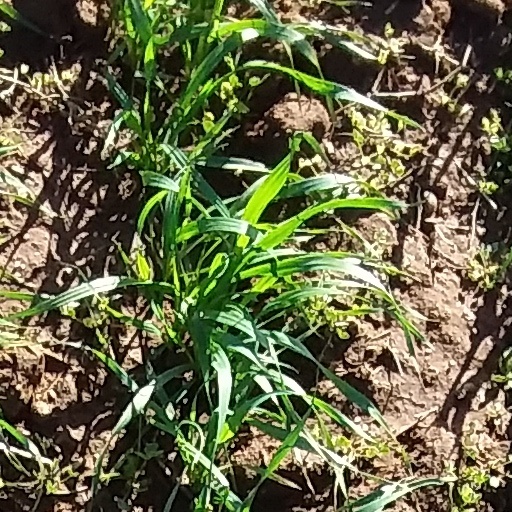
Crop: wheat